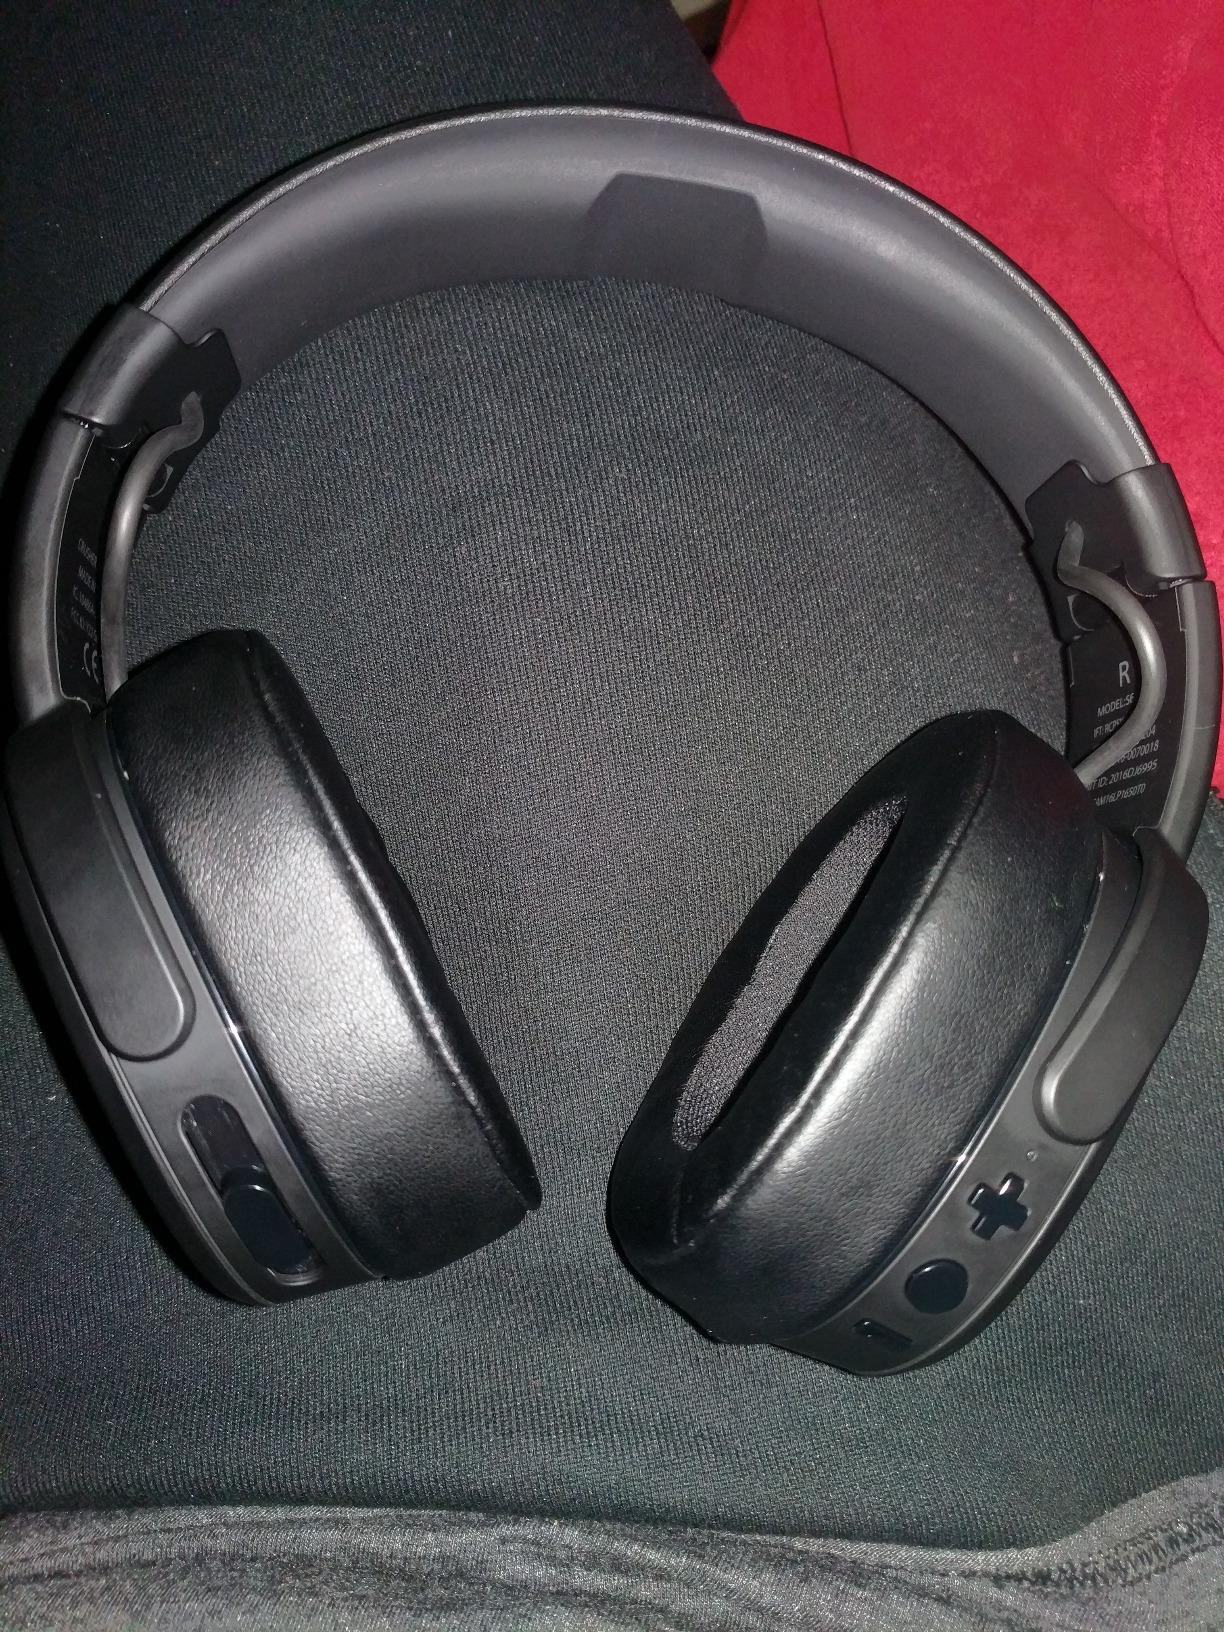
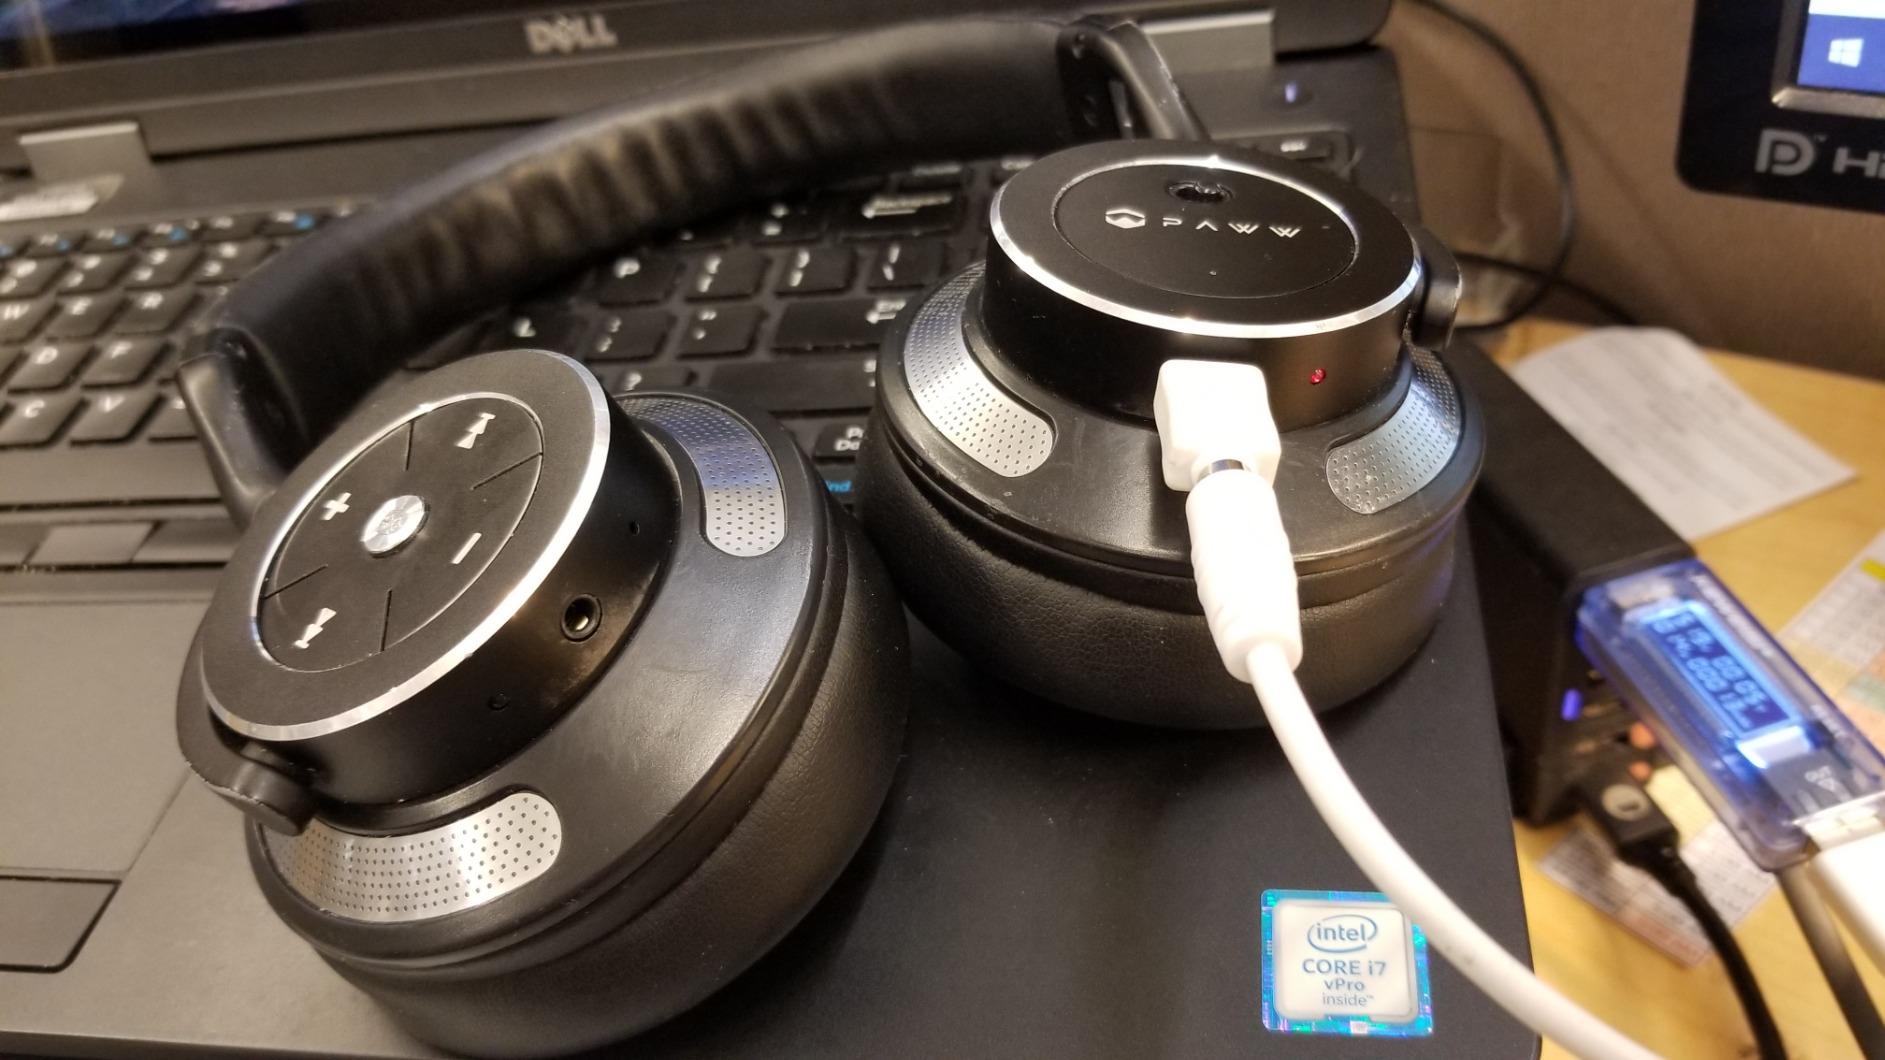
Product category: headphones
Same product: no